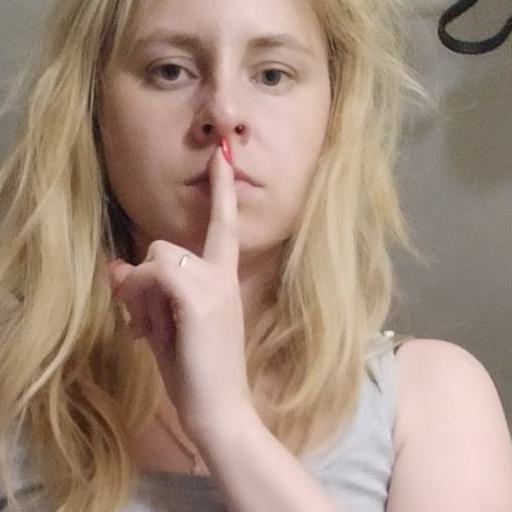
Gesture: mute